Wikimedia Foundation

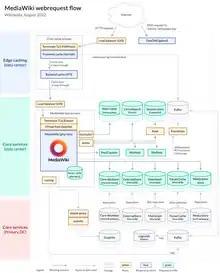
Overview of system architecture, August 2022. See <a href="https%3A//meta.wikimedia.org/wiki/Server_layout_diagrams">server layout diagrams on Meta-Wiki

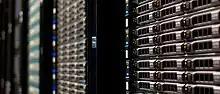
Wikimedia Foundation servers

Wikipedia employed a single server until 2004, when the server setup was expanded into a distributed multitier architecture. Server downtime in 2003 led to the first fundraising drive. By December 2009, Wikimedia ran on co-located servers, with 300 servers in Florida and 44 in Amsterdam. In 2008, it also switched from multiple different Linux operating system vendors to Ubuntu Linux. In 2019, it switched to Debian.